Michael Clarke (musician)

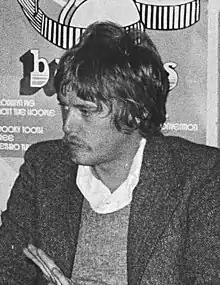
Clarke in 1970

Michael Clarke (born Michael James Dick; June 3, 1946 – December 19, 1993) was an American musician, best known as the drummer for the 1960s rock group the Byrds from 1964 to 1967. He died in 1993, at age 47, from liver failure, a direct result of more than three decades of heavy alcohol consumption.